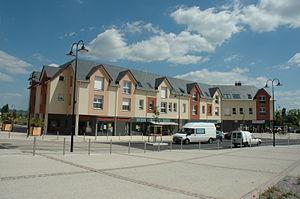
Eco village La croix
Alizay est une commune française située dans le département de l'Eure, en région Normandie.